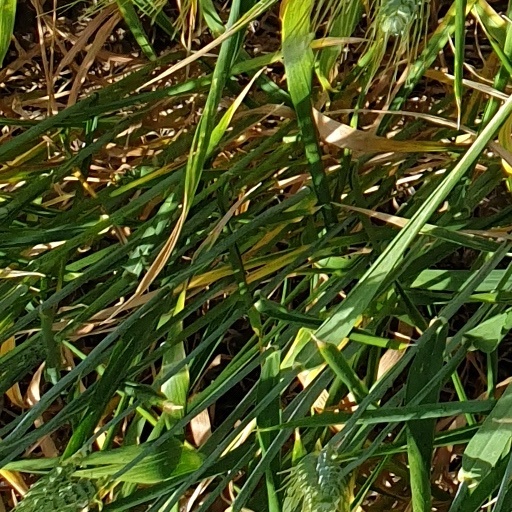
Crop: wheat